Myponga Beach, South Australia

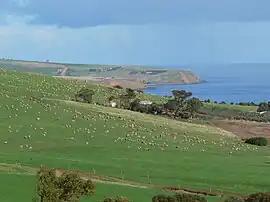
Sheep grazing on the slopes of Black Hill near Myponga Beach

Myponga Beach is a locality in the Australian state of South Australia about south of the state capital of Adelaide. It is on the eastern shore of Gulf St Vincent, immediately north of the northern boundary of the Fleurieu Peninsula.